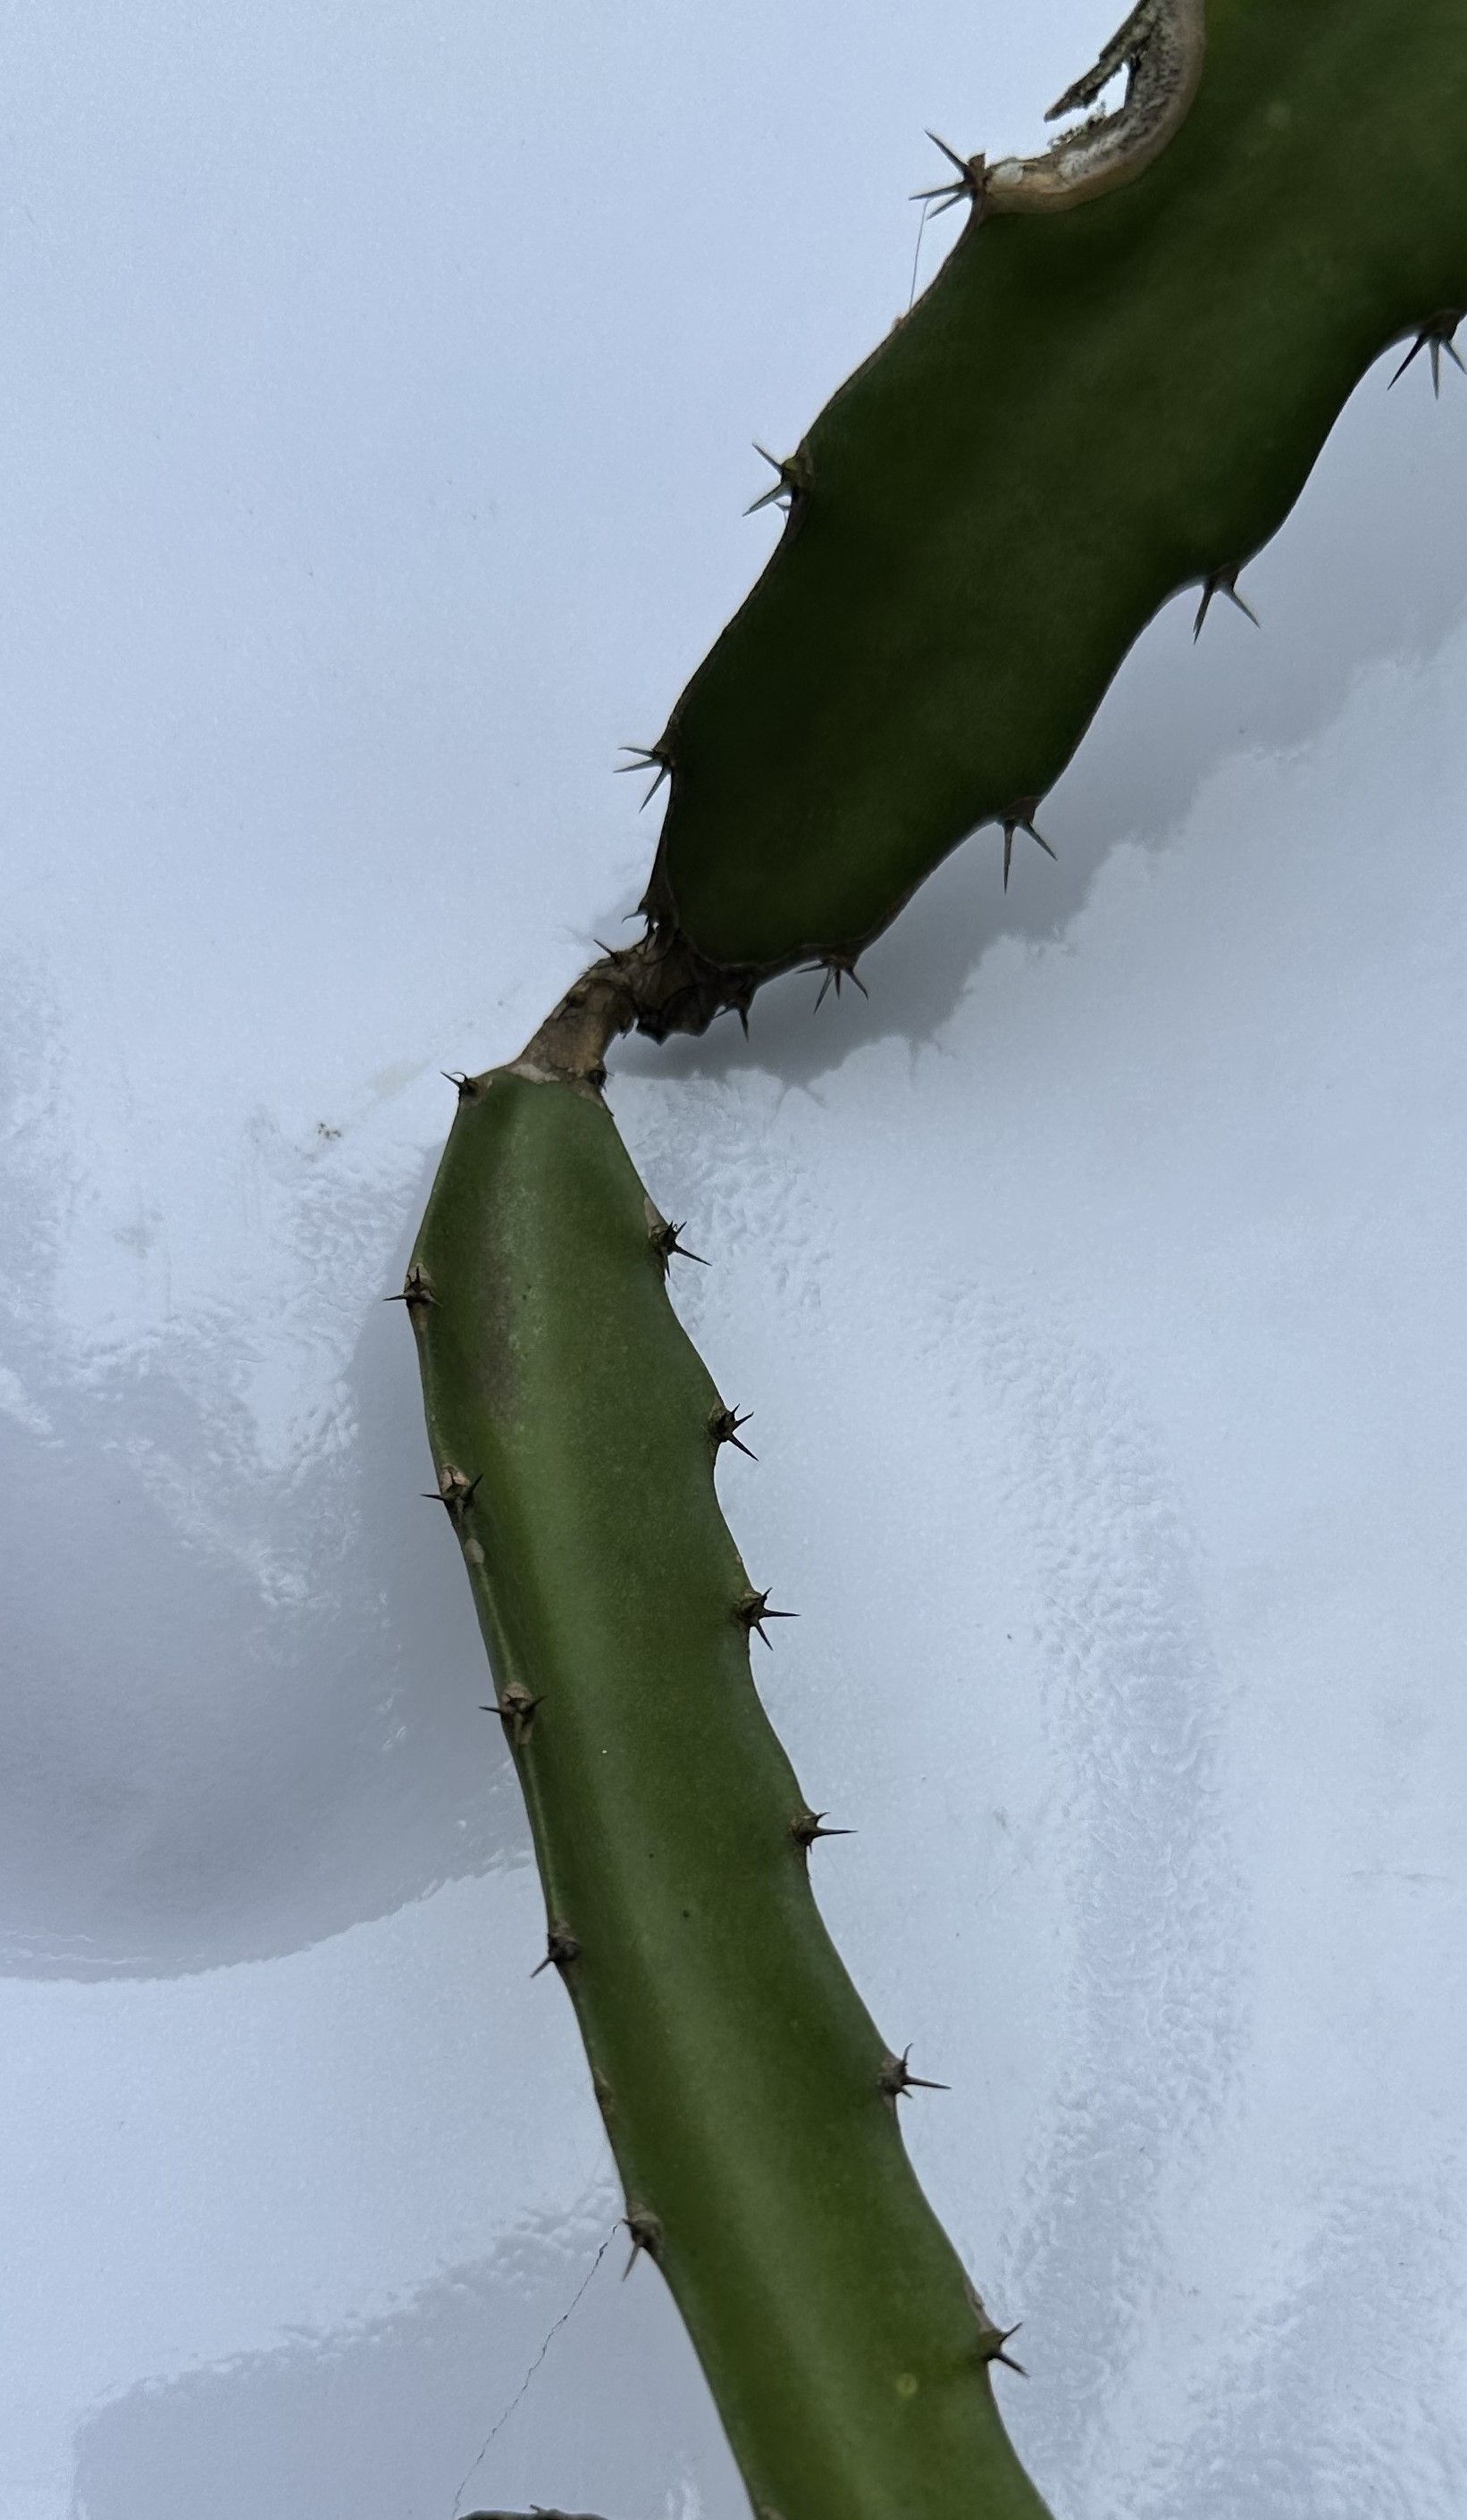
Label: Good leaf